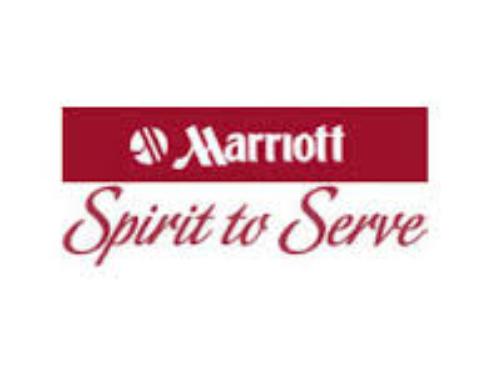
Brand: Marriott International
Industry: Others